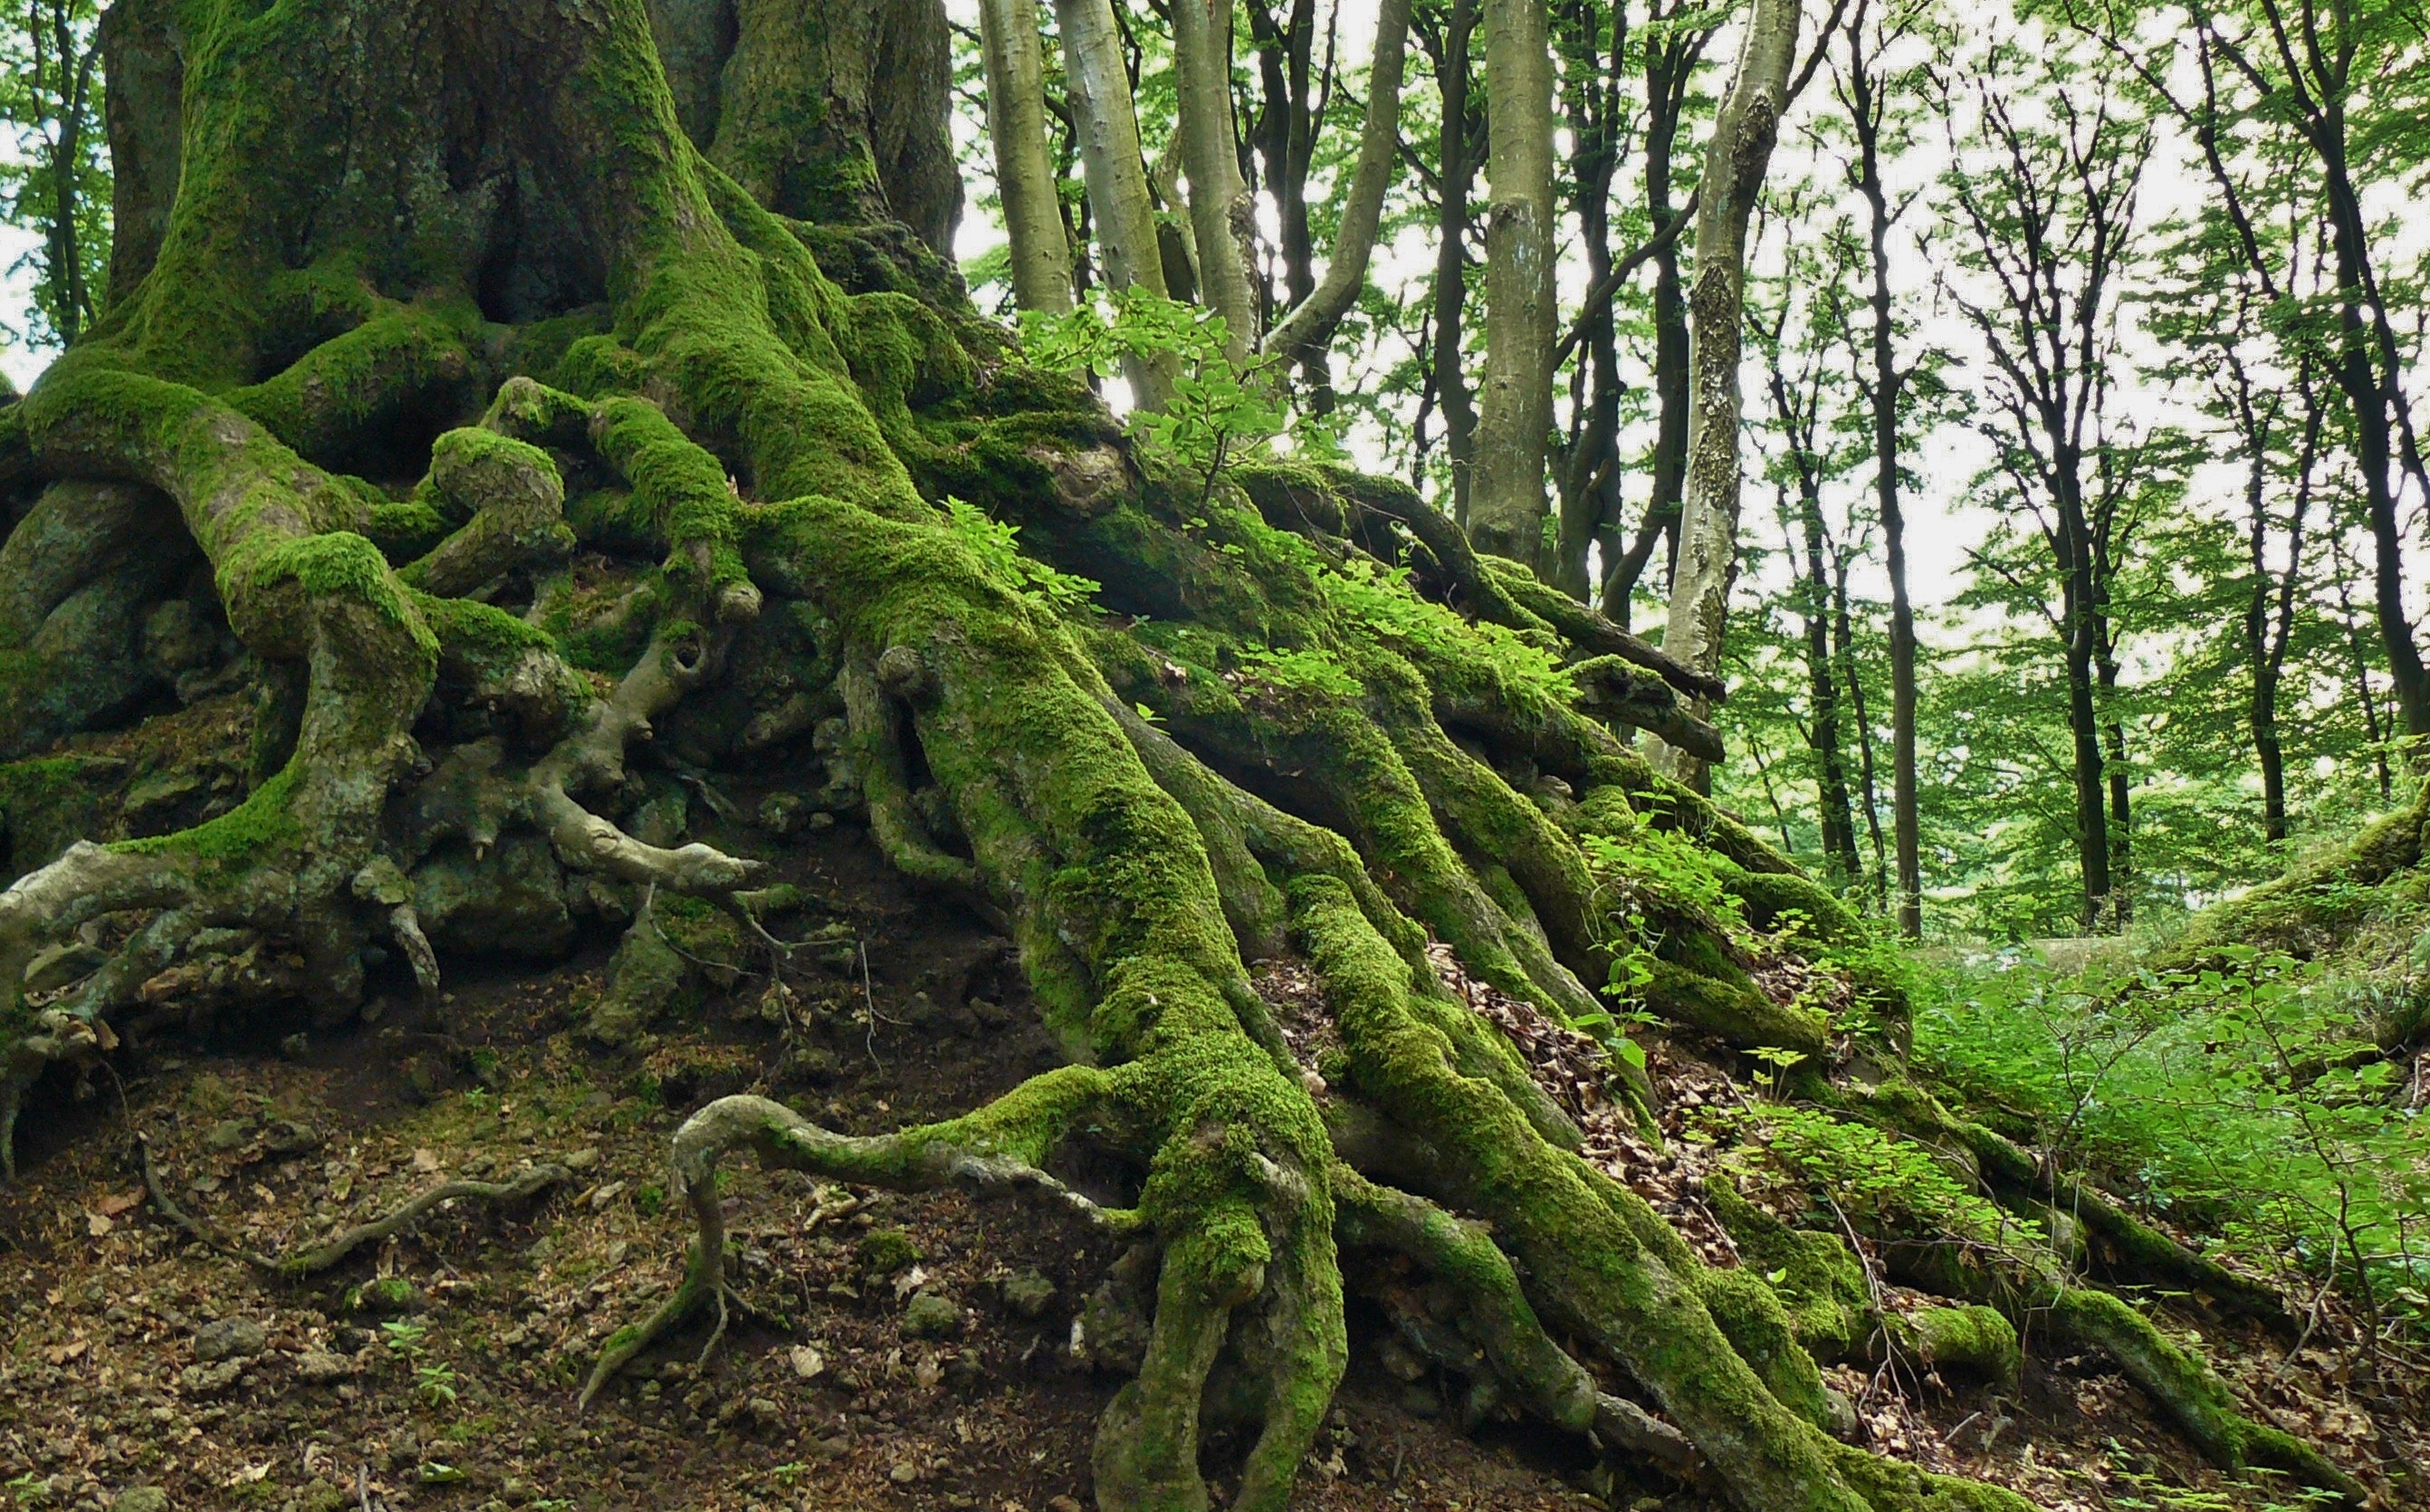
tree, nature, forest, wilderness, branch, plant, wood, flower, trunk, old, overgrown, moss, bark, log, green, jungle, botany, flora, root, trees, spruce, vegetation, rainforest, deciduous, grove, woodland, habitat, tree root, ecosystem, old tree, biome, mis shapen, old growth forest, natural environment, plant stem, woody plant, temperate broadleaf and mixed forest, temperate coniferous forest, land plant